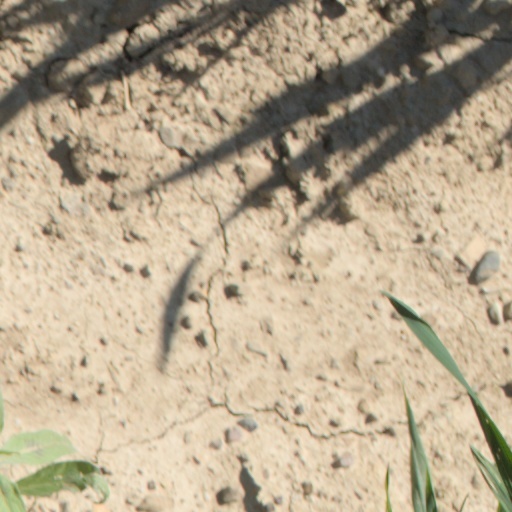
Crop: wheat